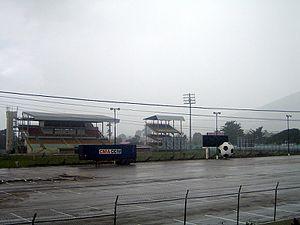
Macoya est une localité de Trinité-et-Tobago, située dans la ville de Tunapuna sur l'île de Trinité. Elle est principalement constituée de zones commerciales et d'un petit quartier résidentiel.
Le stade Marvin Lee est un stade multifonction situé à Macoya, région de Tunapuna-Piarco, Trinité-et-Tobago. Il est situé sur le même emplacement que le Centre d'excellence Dr. João Havelange. Actuellement il est surtout utilisé pour des matchs de football et il est le domicile du Joe Public FC. Le stade peut accueillir environ 6 000 spectateurs.